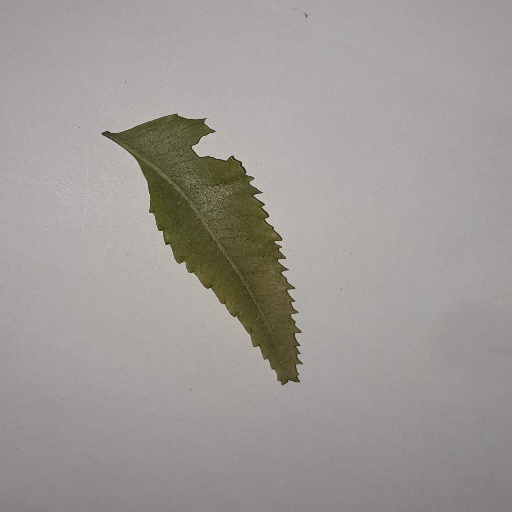
Species: Neem
Leaf condition: Yellow Leaf